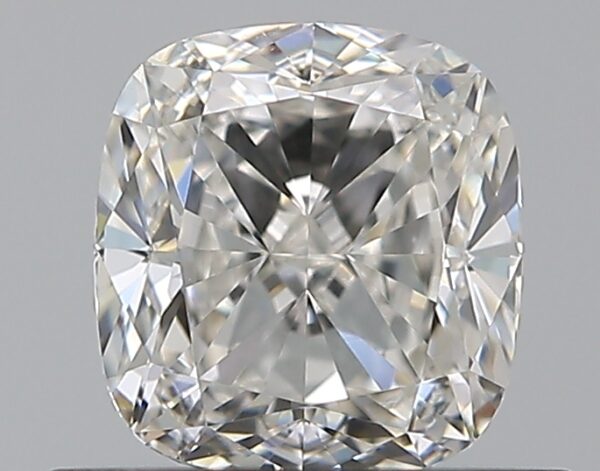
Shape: cushion
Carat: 0.7
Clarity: VS1
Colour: G
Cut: EX
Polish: EX
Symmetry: EX
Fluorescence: F
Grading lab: GIA
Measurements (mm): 5.13 x 4.78 x 3.23